Ludovico Sforza

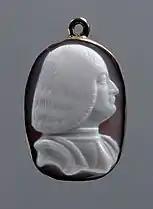
Cameo of Ludovico, Domenico de' Cameos,

The memory of Ludovico was clouded for centuries by Machiavelli's accusation that he 'invited' Charles VIII to invade Italy, paving the way for subsequent foreign domination. The charge was perpetuated by later historians who espoused the idea of national independence. More recent historians, however, placing the figure of Ludovico in its Renaissance context, have reevaluated his merits as a ruler and given a more equitable assessment of his achievement.